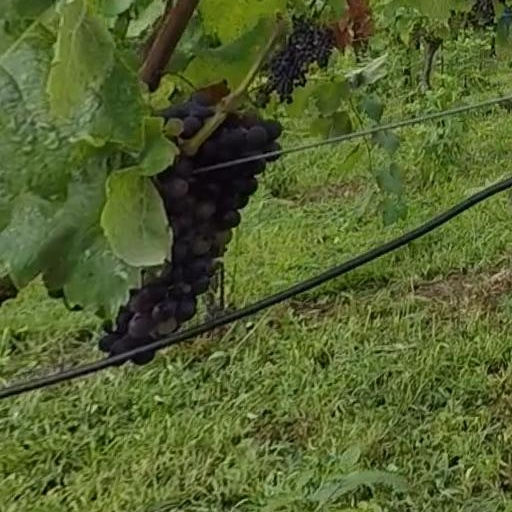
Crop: grape